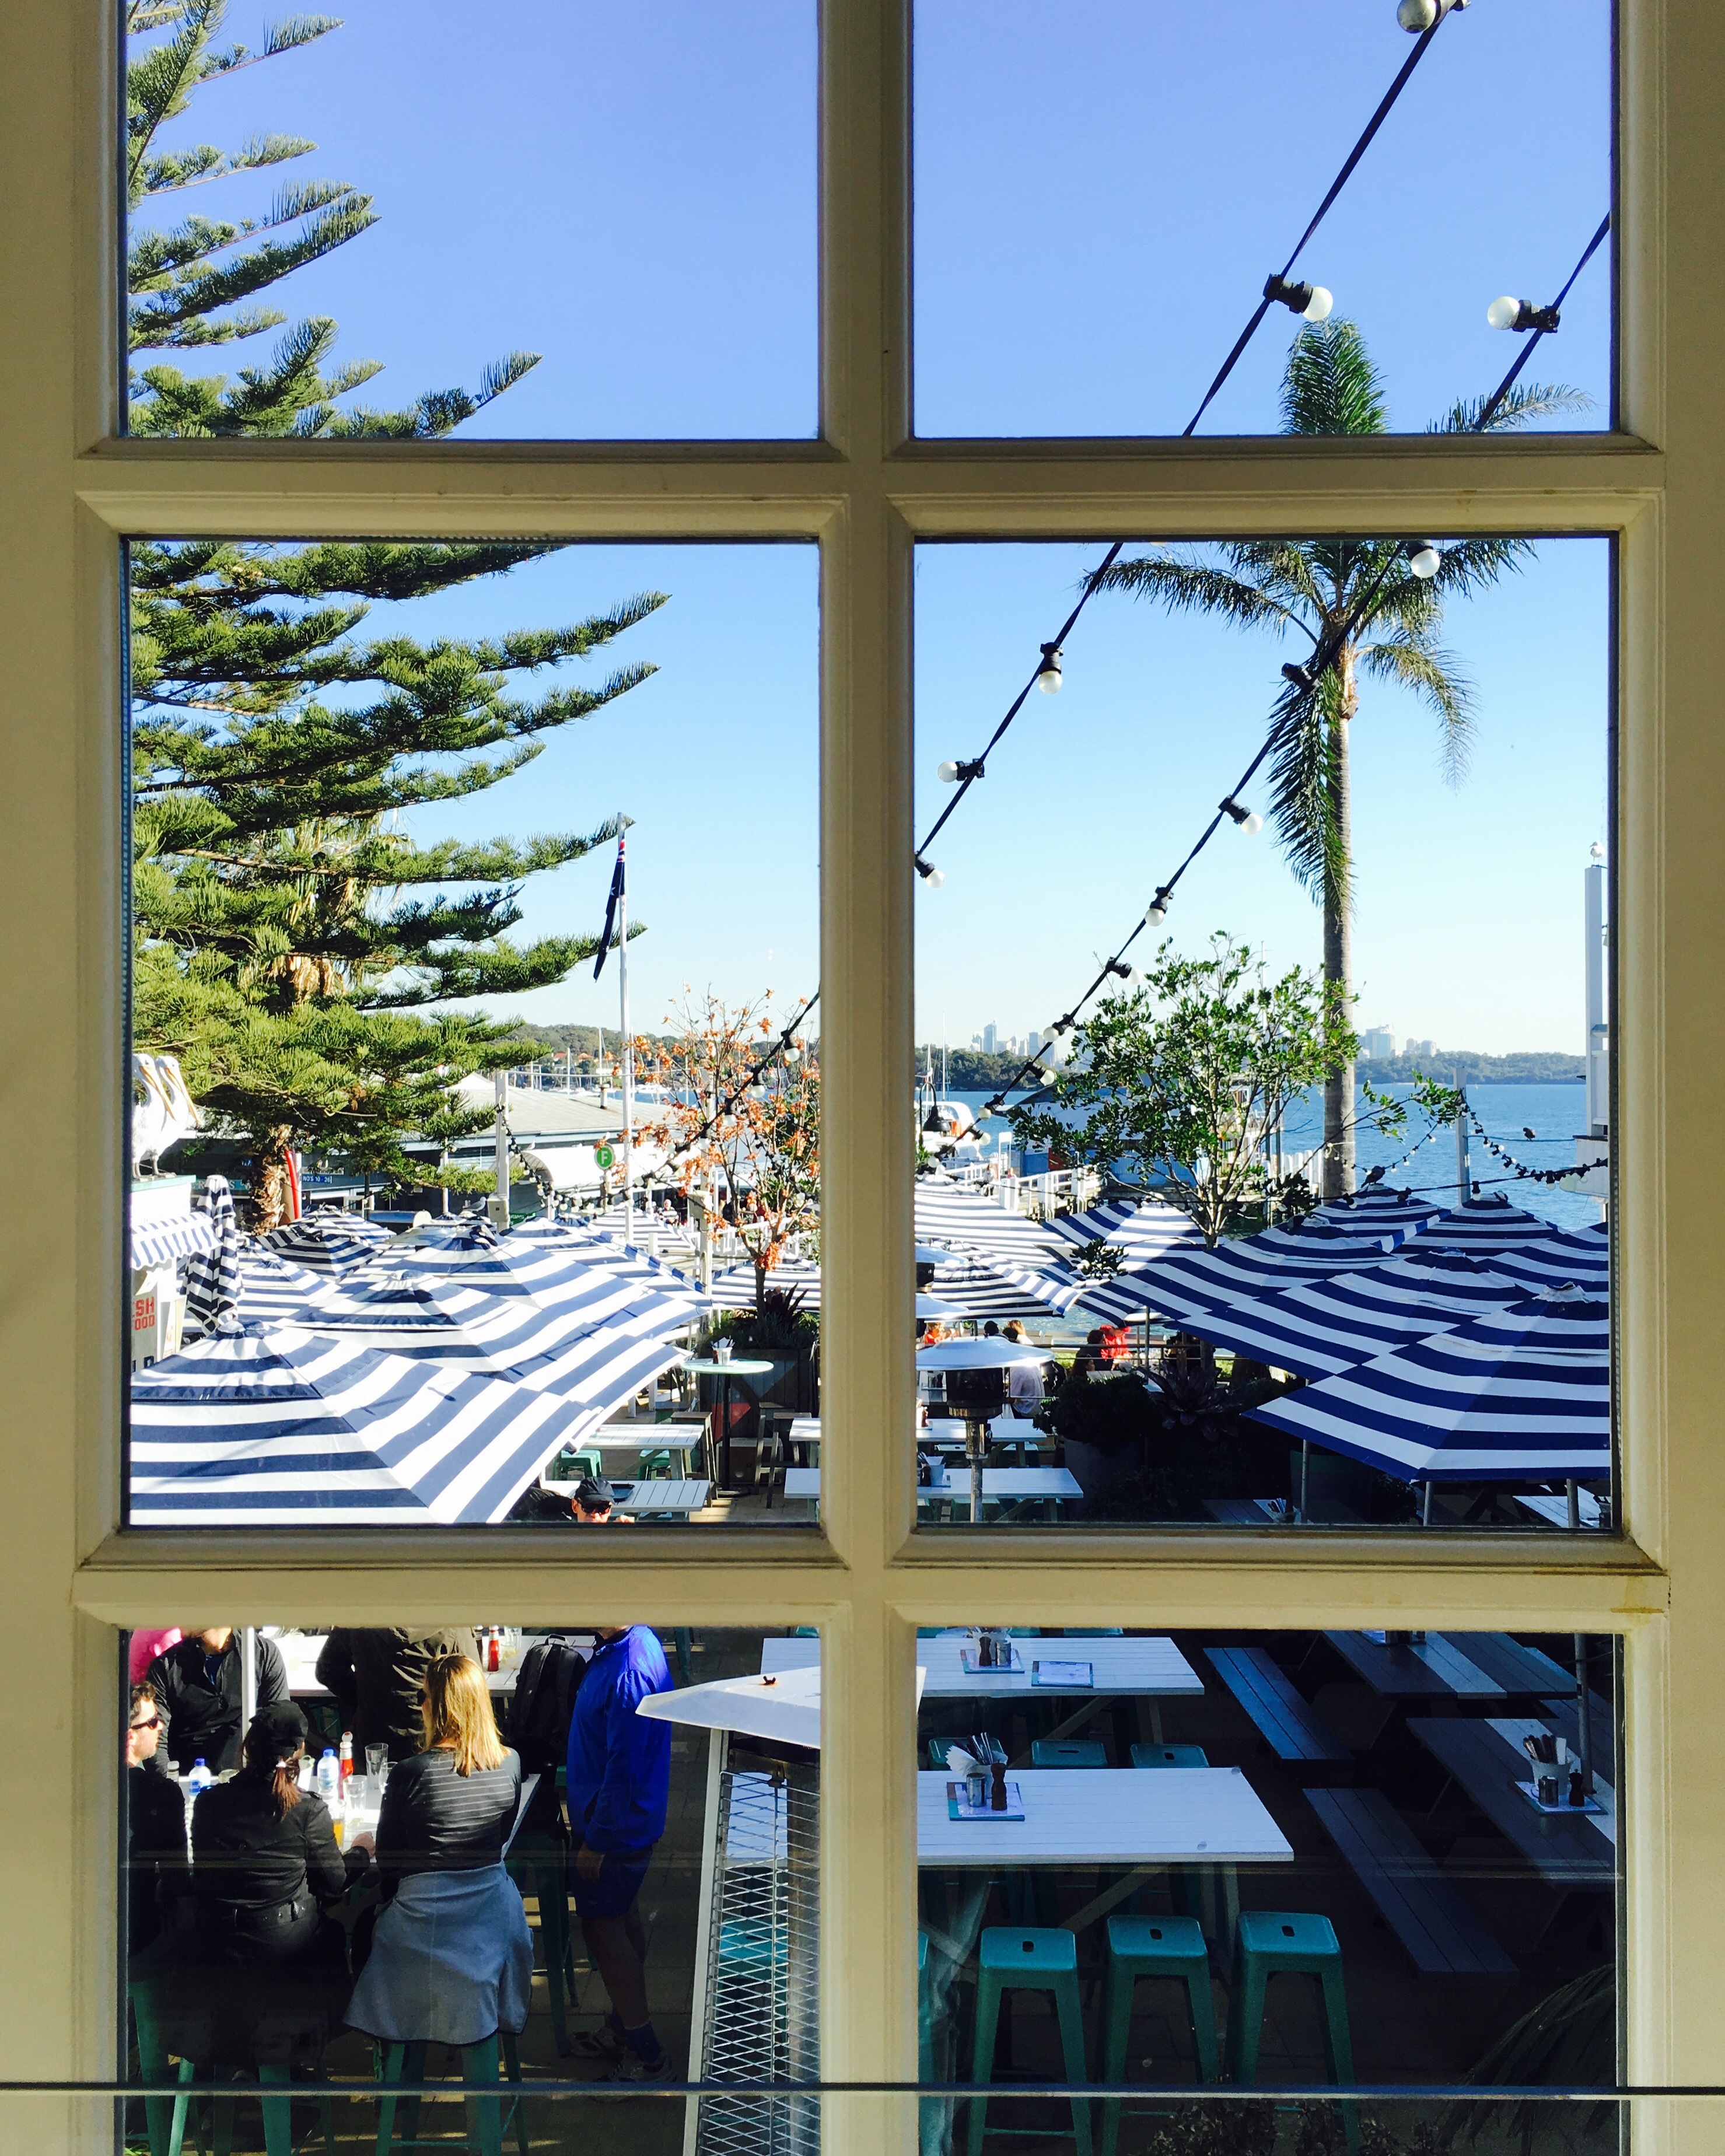
architecture, people, window, glass, town, restaurant, home, umbrella, sydney, facade, lunch, interior design, trees, australia, lights, buildings, stripes, seaside town, condominium, new south wales, window covering, darling harbour, watson's bay